Eileen Huban

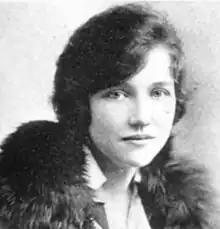
Eileen Huban, from a 1917 publication

Eileen Huban (1896 or 1897 – October 22, 1935) was an American actress, active in New York City in the 1910s and 1920s.